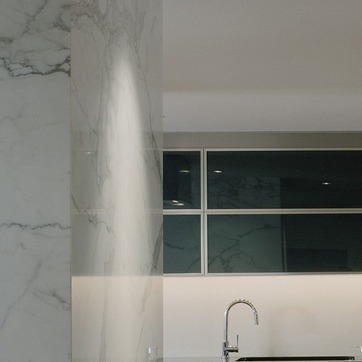
Material: glass